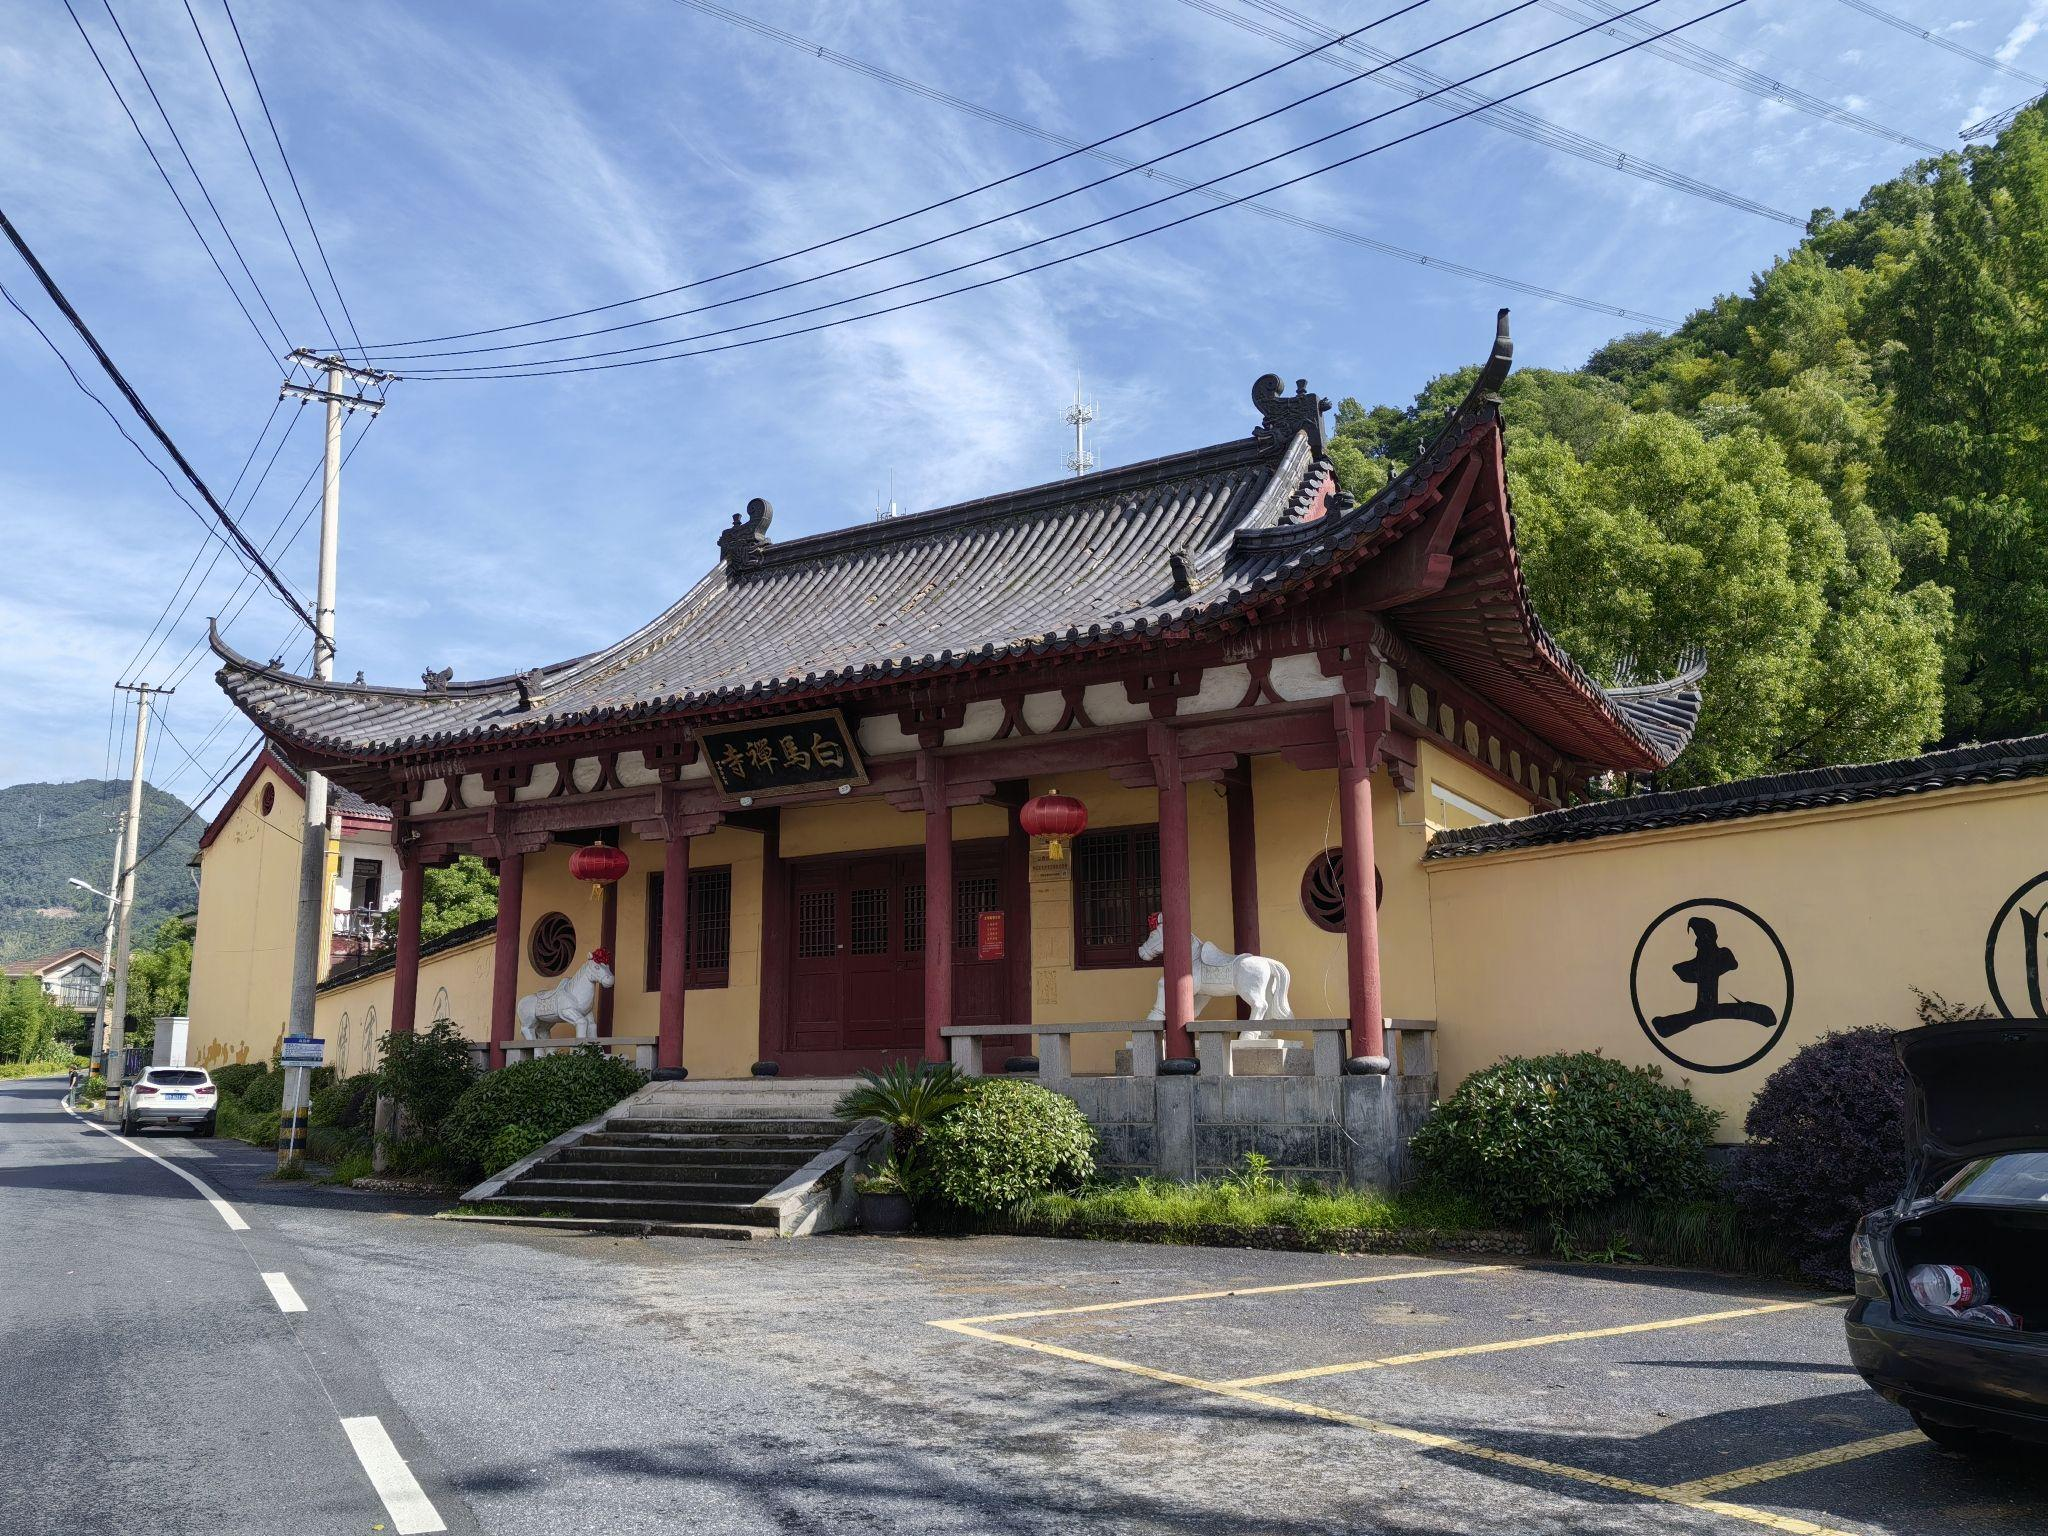
地标名称：白马禅寺
所在城市：杭州市·临安区